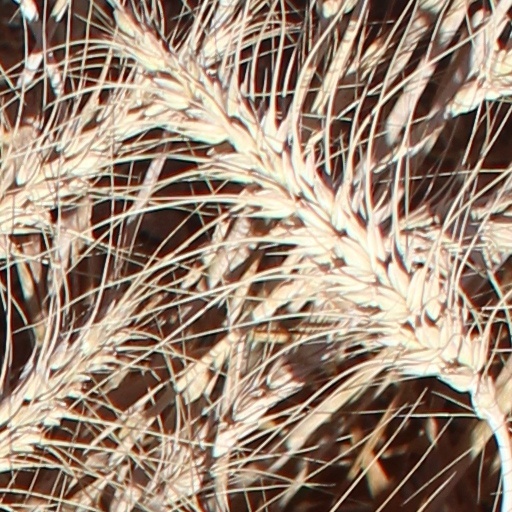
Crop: wheat